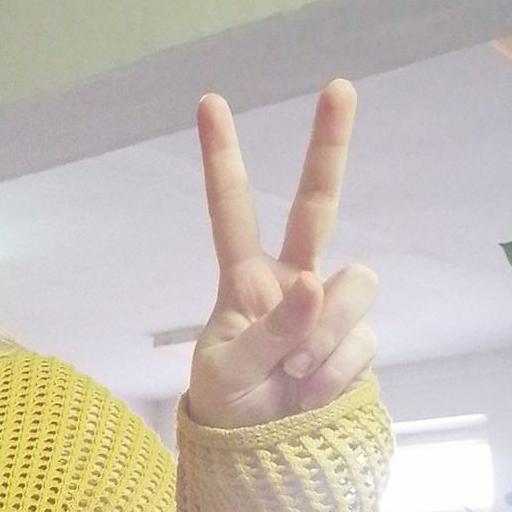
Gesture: peace